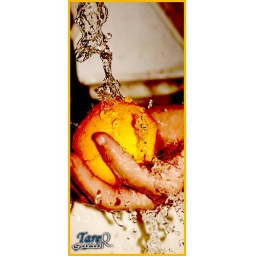
water in orange